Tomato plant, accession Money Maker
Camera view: horizontal (90 deg, fisheye); turntable rotation: 270 degrees
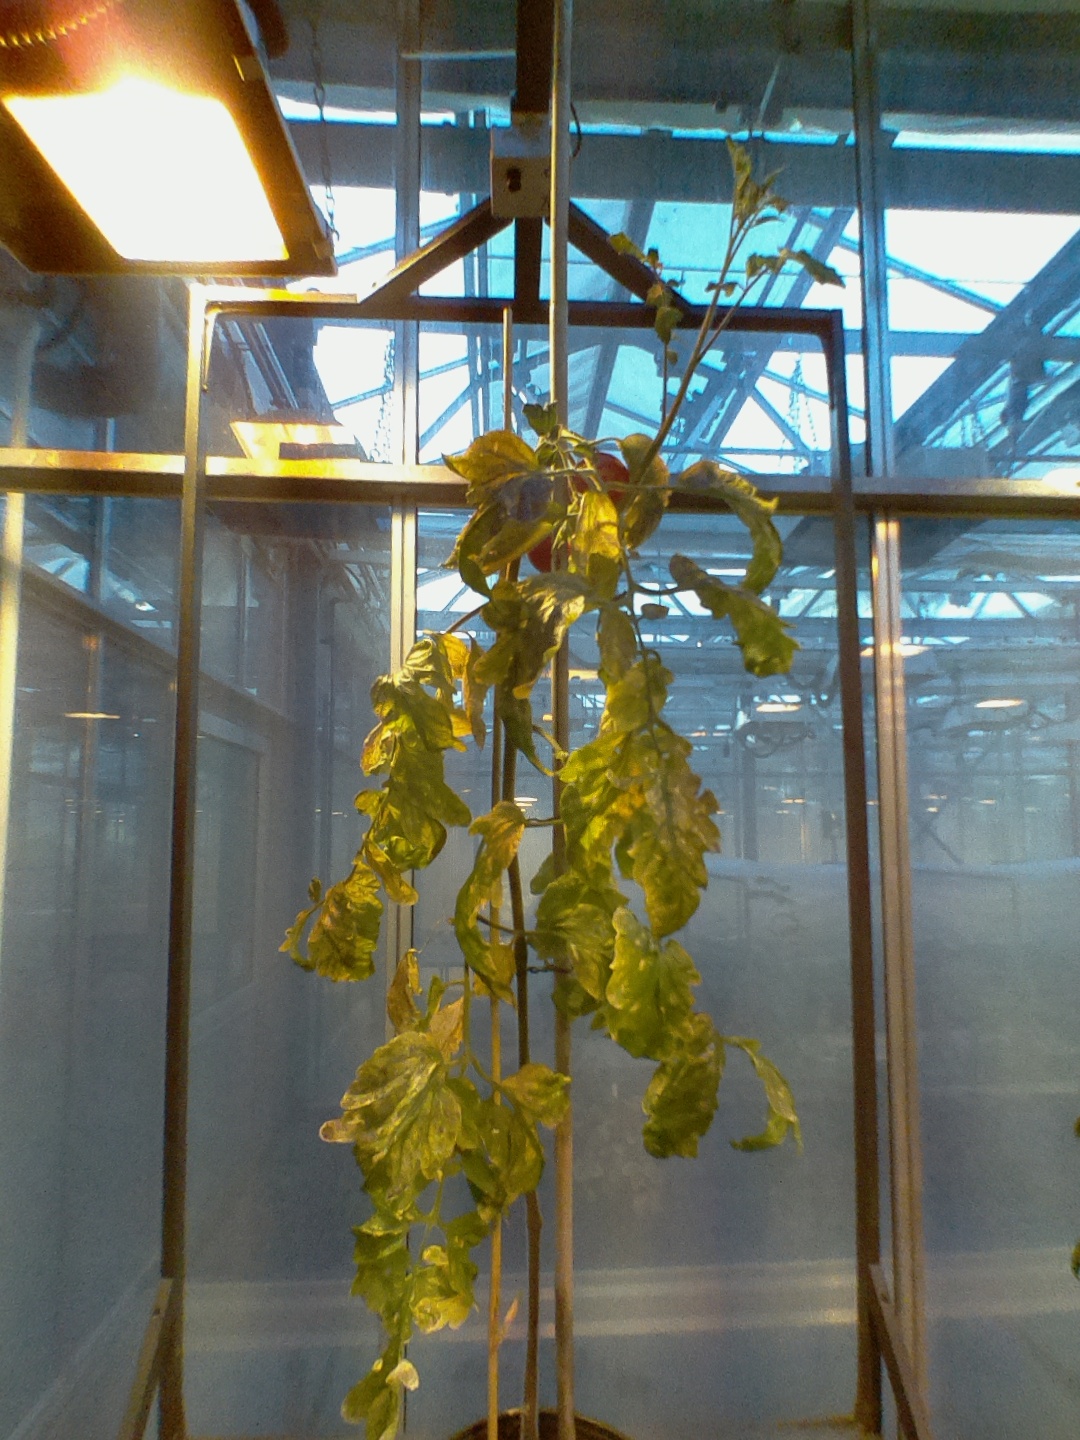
BBCH growth stage 89: 90%-100% of fruits show typical fully ripe color